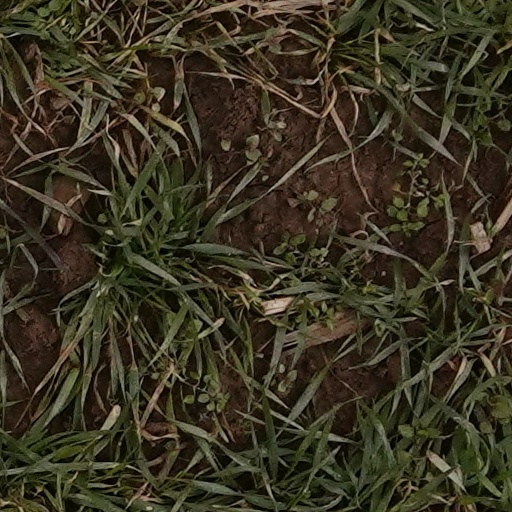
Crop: wheat